Peugeot 205

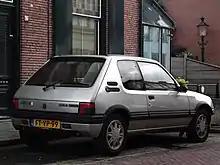
Peugeot 205 1.9 Gentry

The Gentry was a limited edition version of the 205, it had 1.6 GTI suspension combined with a detuned 1.9 litre engine (as fitted to export market GTIs such as those for Australia and Switzerland) but with an automatic gearbox. Only 300 models were made in Sorrento Green and Aztec Gold (sometimes called Mayfair Beige). They came with full leather trim and real wood trim, power steering and heated mirrors in the UK, as well as the same body side trims as the GTI – which led to the Gentry often being mistaken for a GTI.